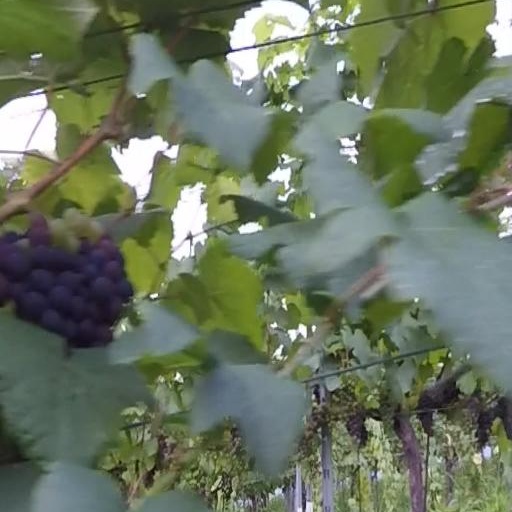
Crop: grape